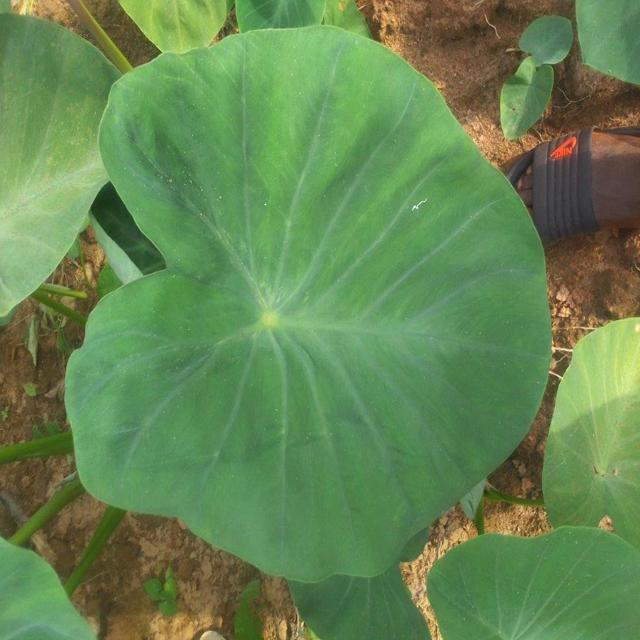
Label: Healthy